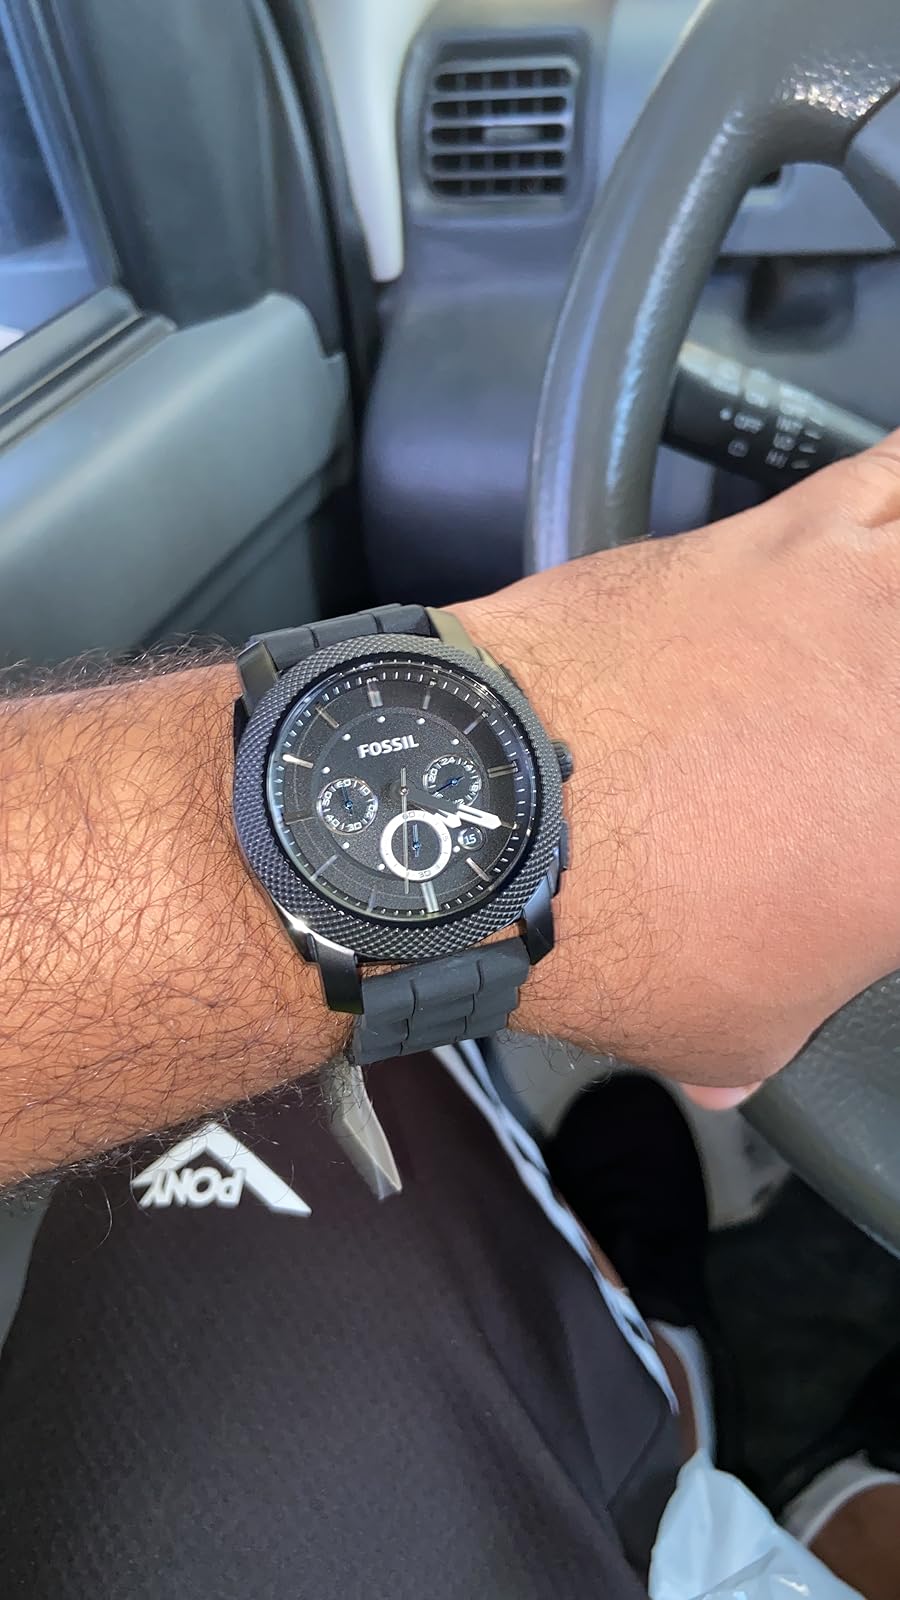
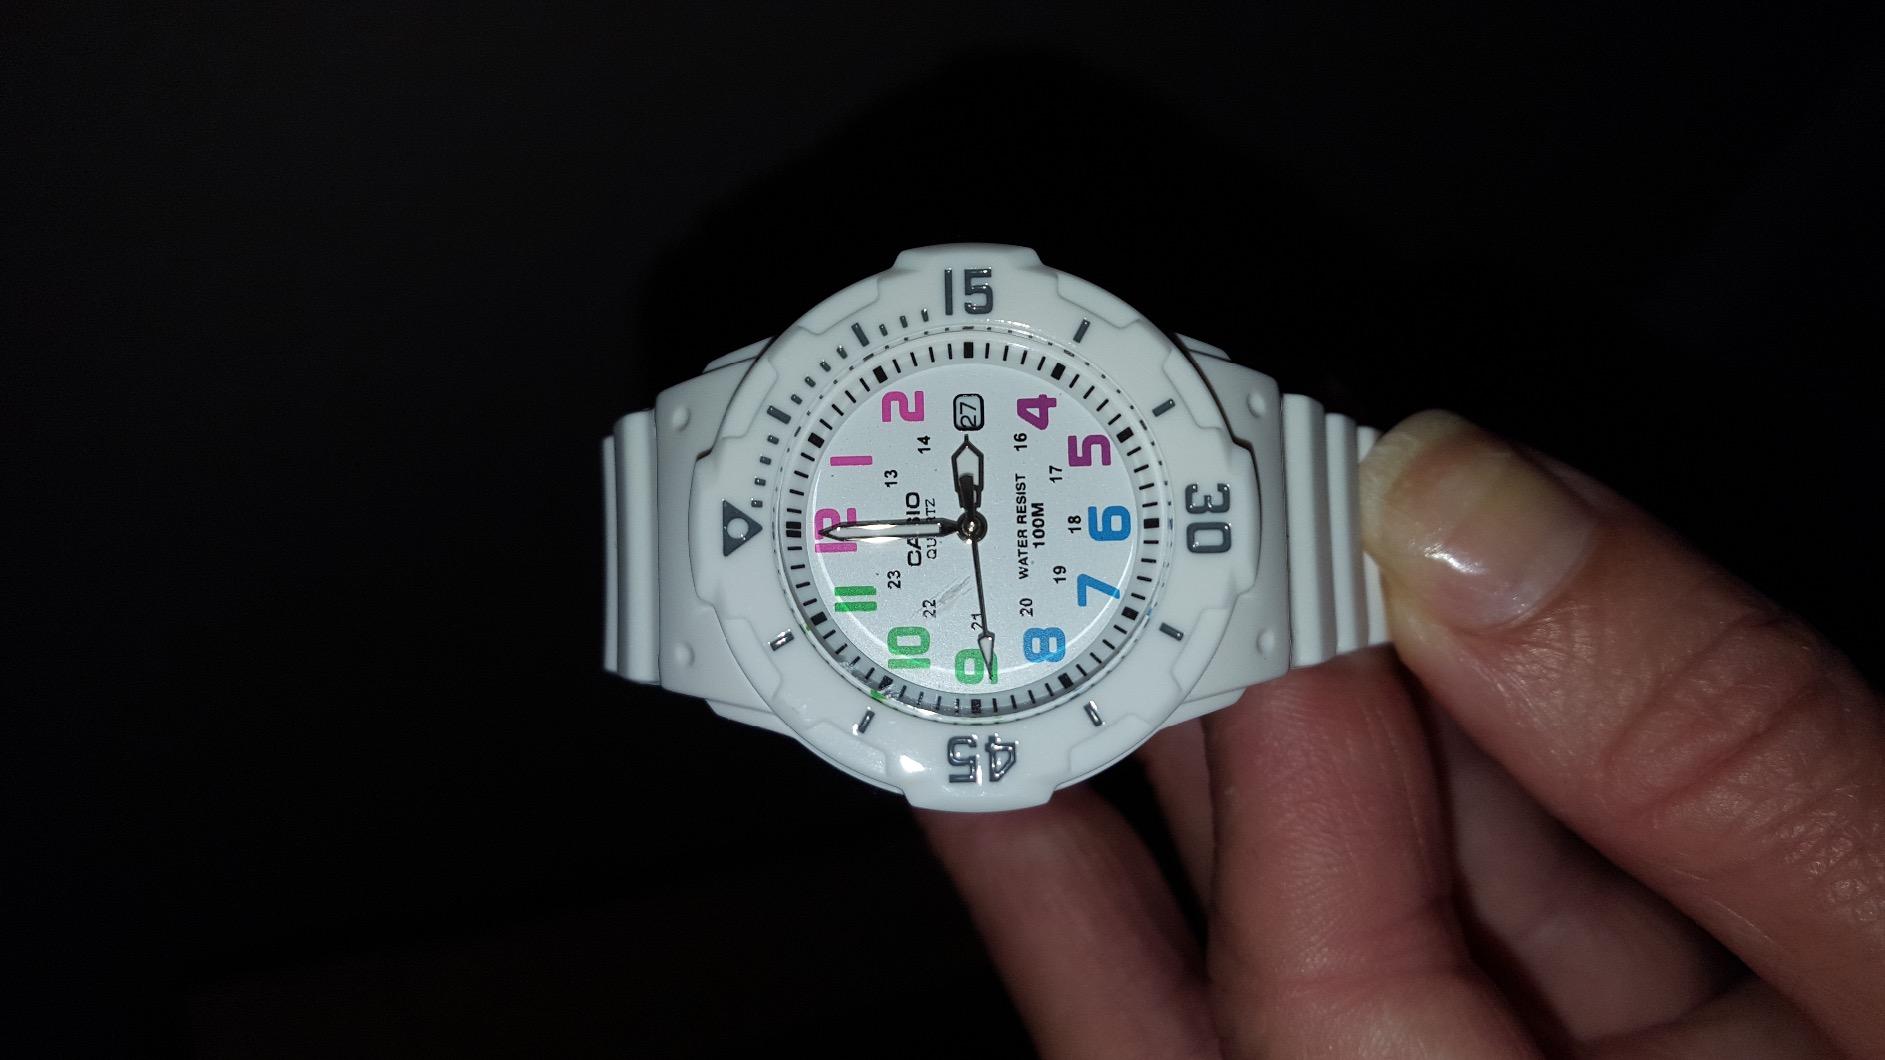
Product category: accessories_watch
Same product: no